USS Oklahoma (BB-37)

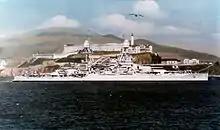
"Oklahoma" after her modernization, passing Alcatraz

On the night of 19 July 1915, large fires were discovered underneath the fore main battery turret, the third to flare up on an American battleship in less than a month. However, by 22 July, the Navy believed that the "Oklahoma" fire had been caused by "defective insulation" or a mistake made by a dockyard worker. The fire delayed the battleship's completion so much that "Nevada" was able to conduct her sea trials and be commissioned before "Oklahoma". On 23 October 1915, she was 98.1 percent complete. She was commissioned at Philadelphia, on 2 May 1916, with Captain Roger Welles in command.